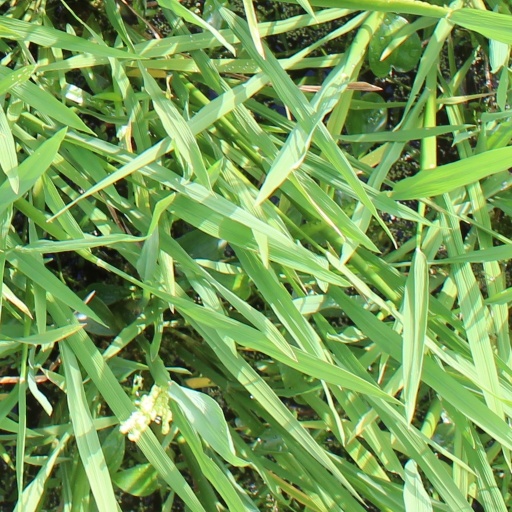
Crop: rice